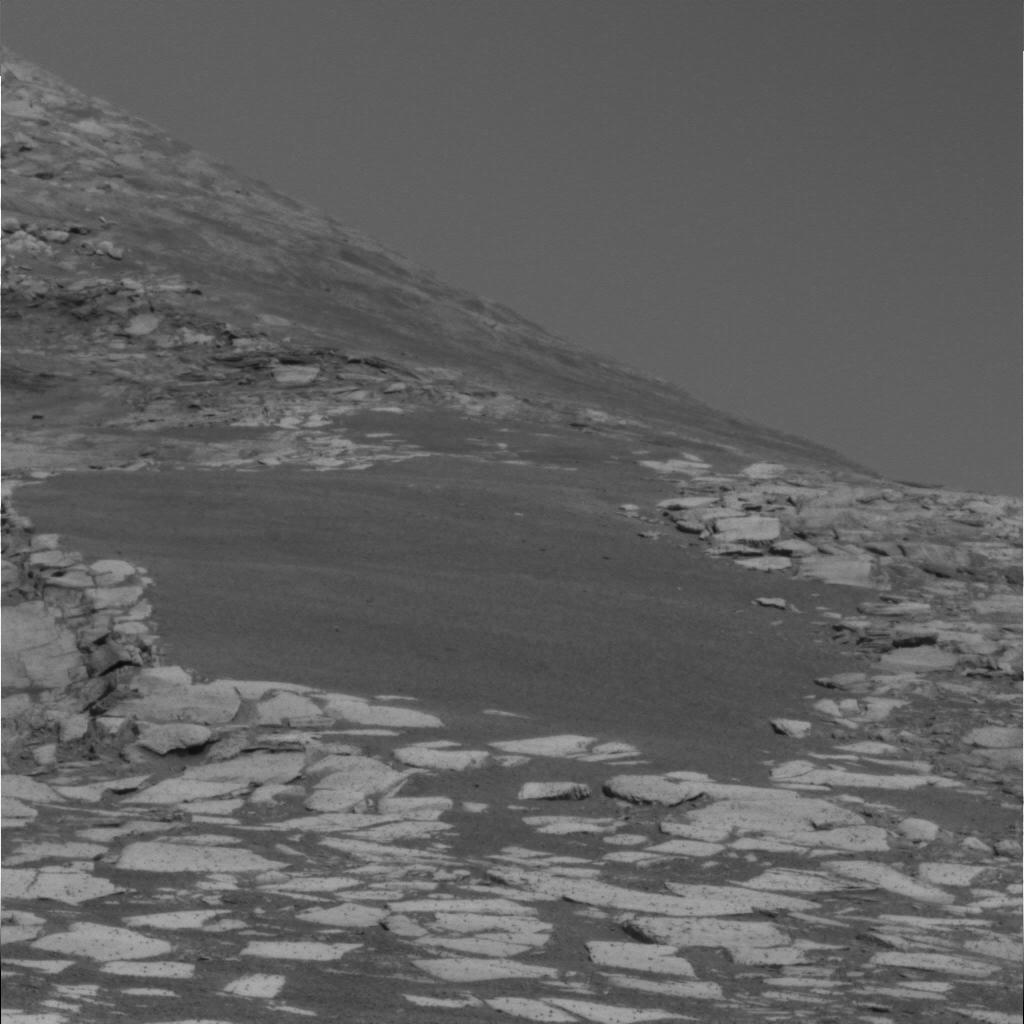
Surface features visible: Rock Outcrops, Soil, Spherules, Sky, Nearby Surface